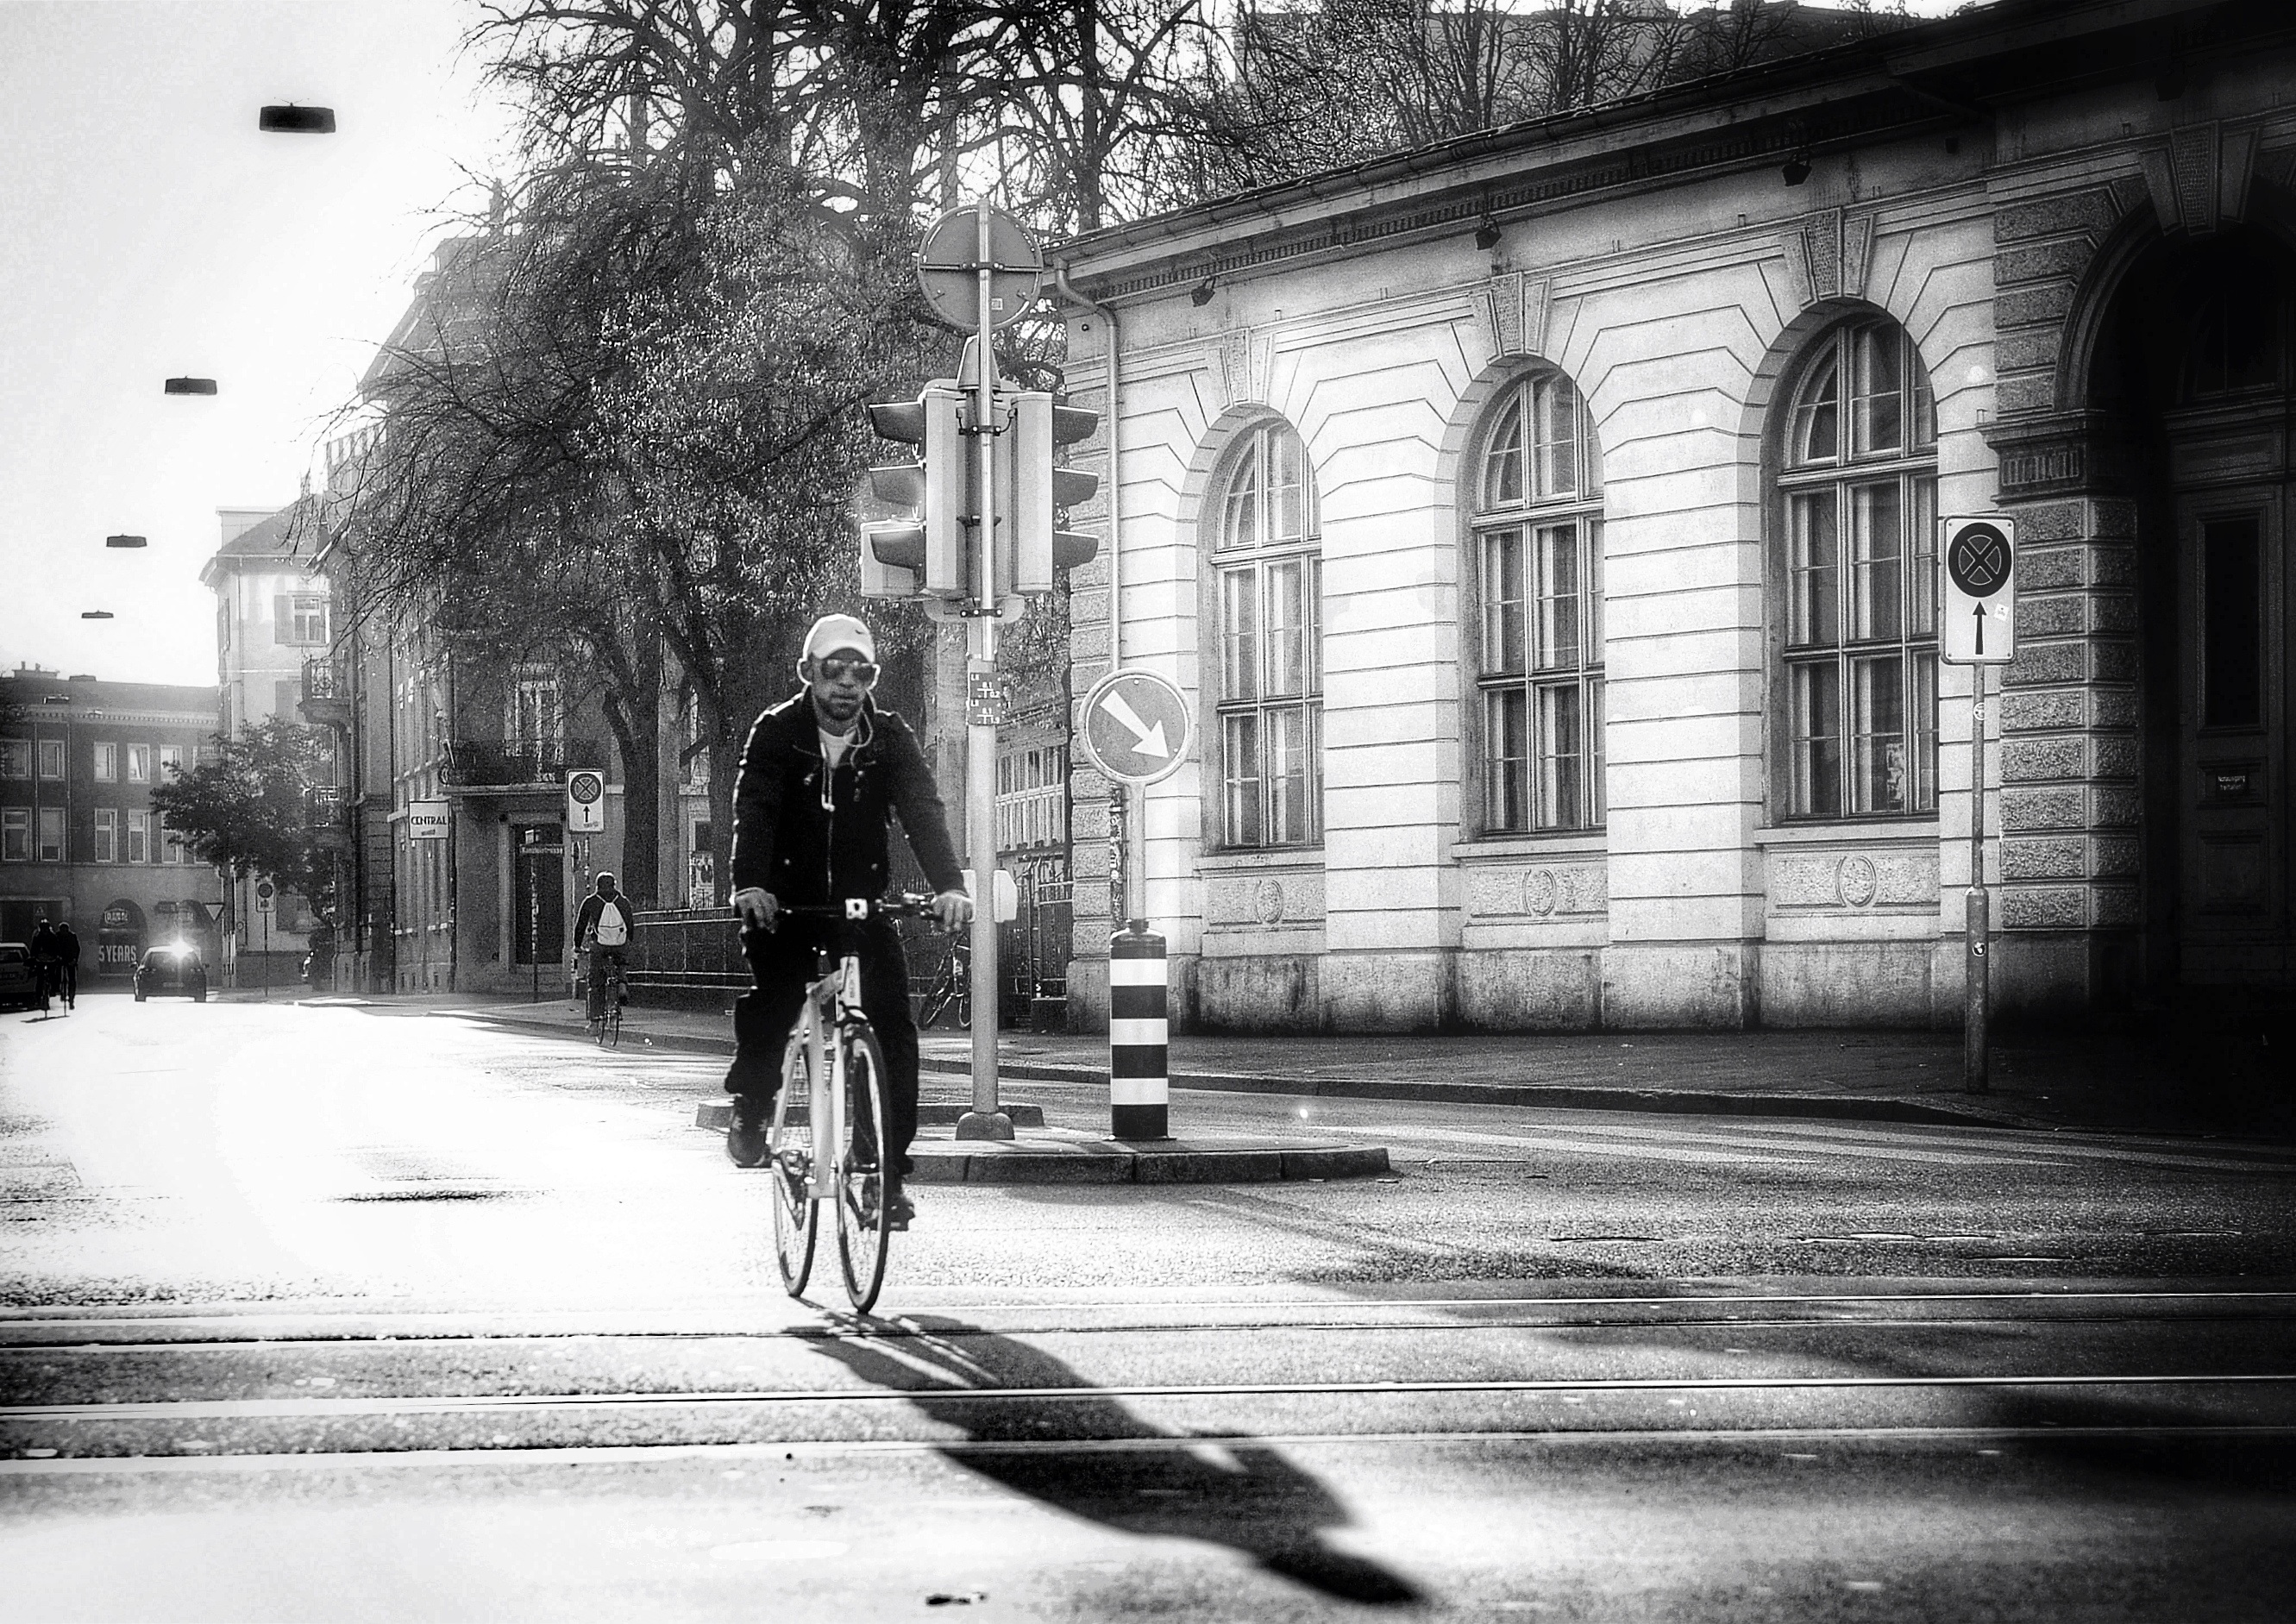
snow, winter, black and white, people, road, white, street, photography, city, urban, weather, nikon, black, monochrome, flickr, bw, candid, infrastructure, photograph, snapshot, streetart, ch, schweiz, switzerland, herbst, zurich, blancoynegro, streetphoto, snapseed, schwarzundweiss, streetscene, streetpix, thomas8047, onthestreets, iamnikon, d300s, blackandwithe, streetphotographer, streetartstreetlife, 175528, strassencene, zurichstreets, streetzurich, helvetiaplatz, z ri, herbstsonne, monochrome photography